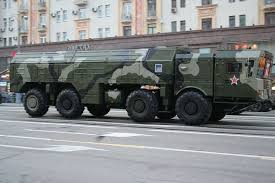
Label: Iskander